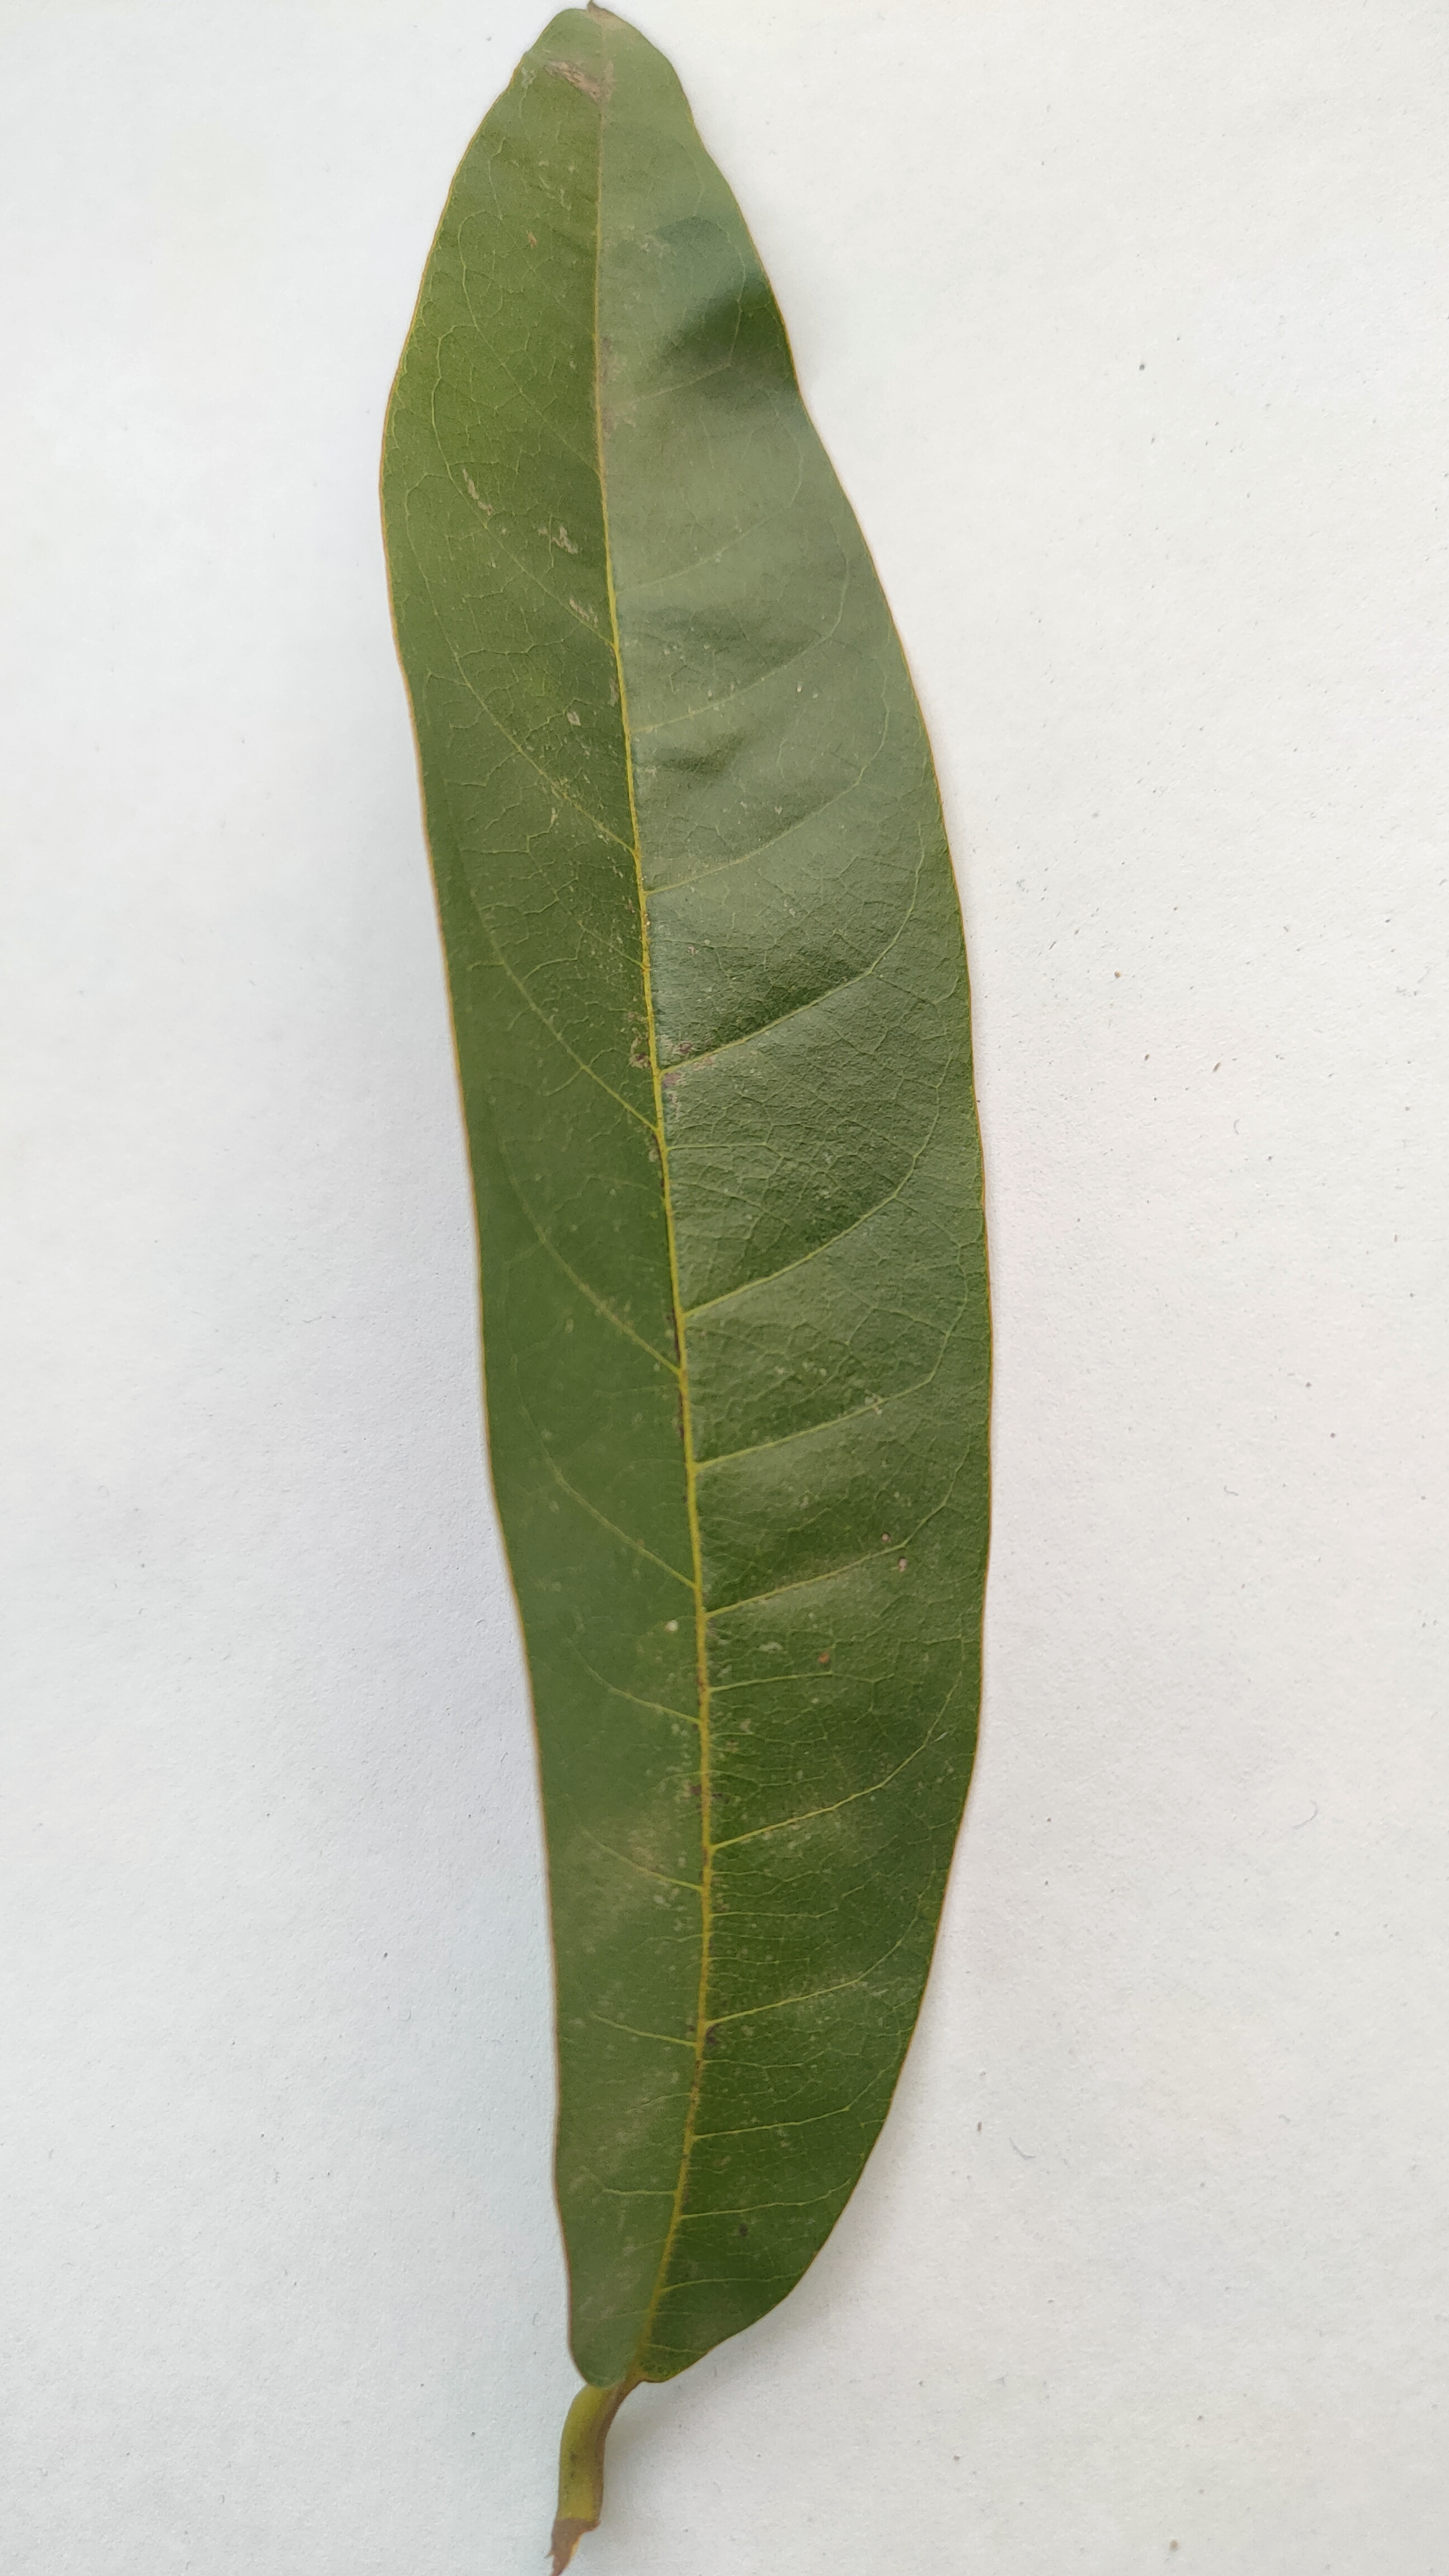
Leaf variety: Custard Apple